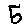
Label: 5